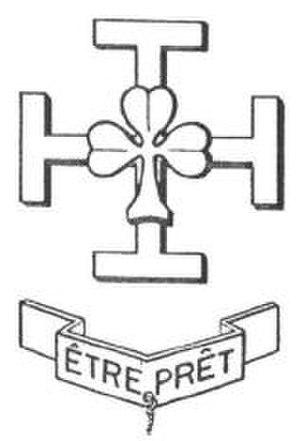
Première Croix de Promesse des Scouts de France
Jacques Sevin, né à Lille le 7 décembre 1882 et mort à Boran-sur-Oise le 19 juillet 1951, est un prêtre jésuite français déclaré vénérable le 10 mai 2012. Il est un des cofondateurs en 1920 avec le chanoine Cornette et d'autres des Scouts de France et de l’Office international des Scouts catholiques. Il a également fondé La Maison française, collège et lycée privés catholiques de l'Oise.